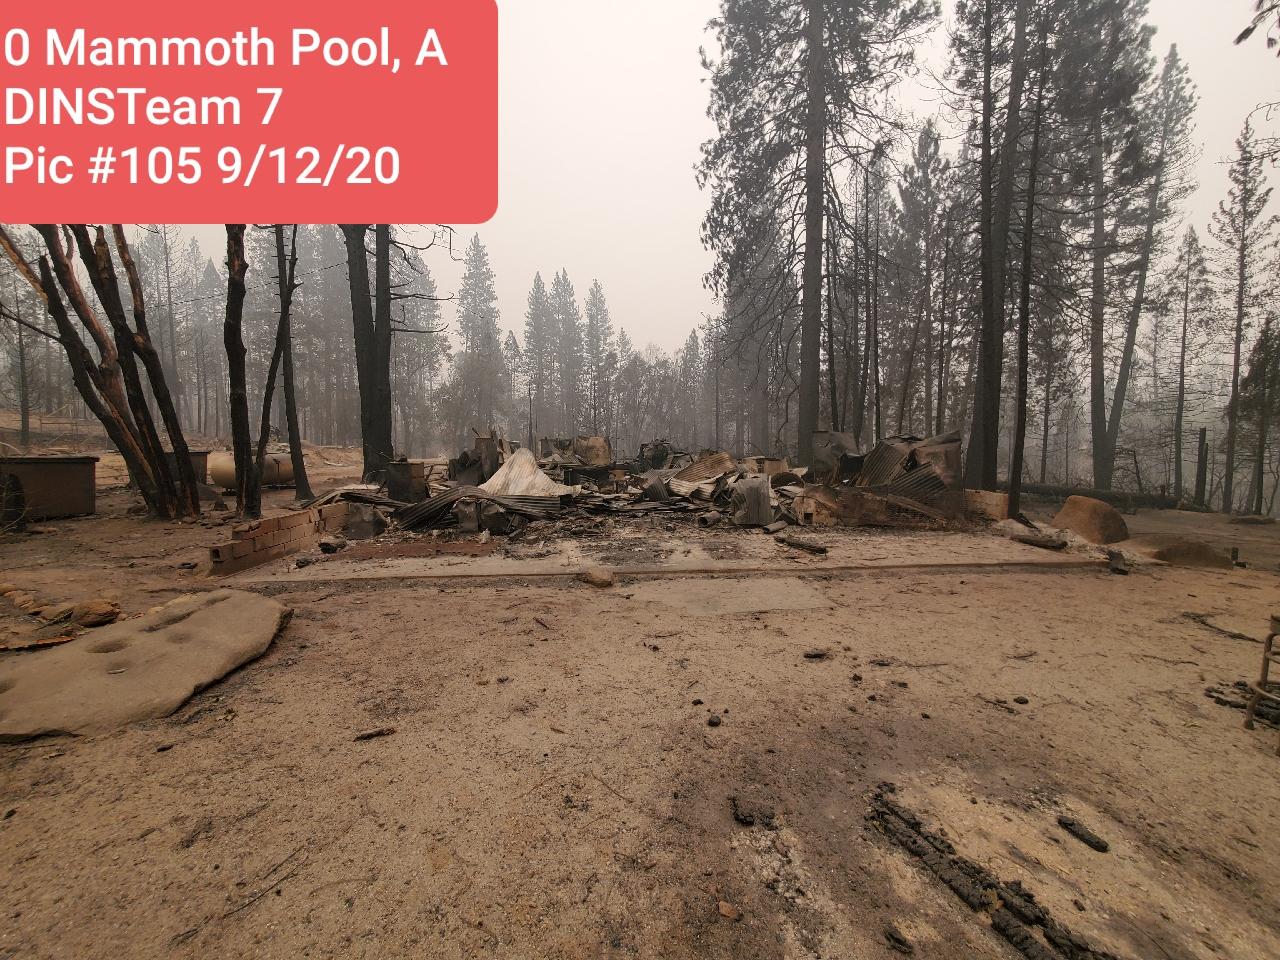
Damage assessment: destroyed